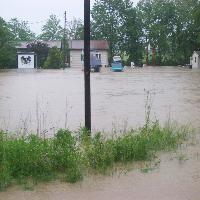
Weather: cloudy or overcast